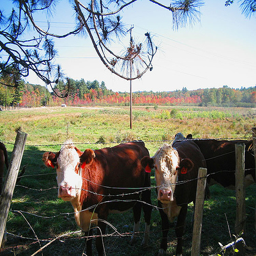
Two cows standing next to each other on a grass covered field.
A group of cows standing near a barbed wire fence
Cows stand near a barbed wire fence with trees along the horizon.
Several cows are standing in the shade of a pine tree.
A herd of cows are next to a barb wire fence.